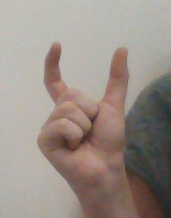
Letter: nun